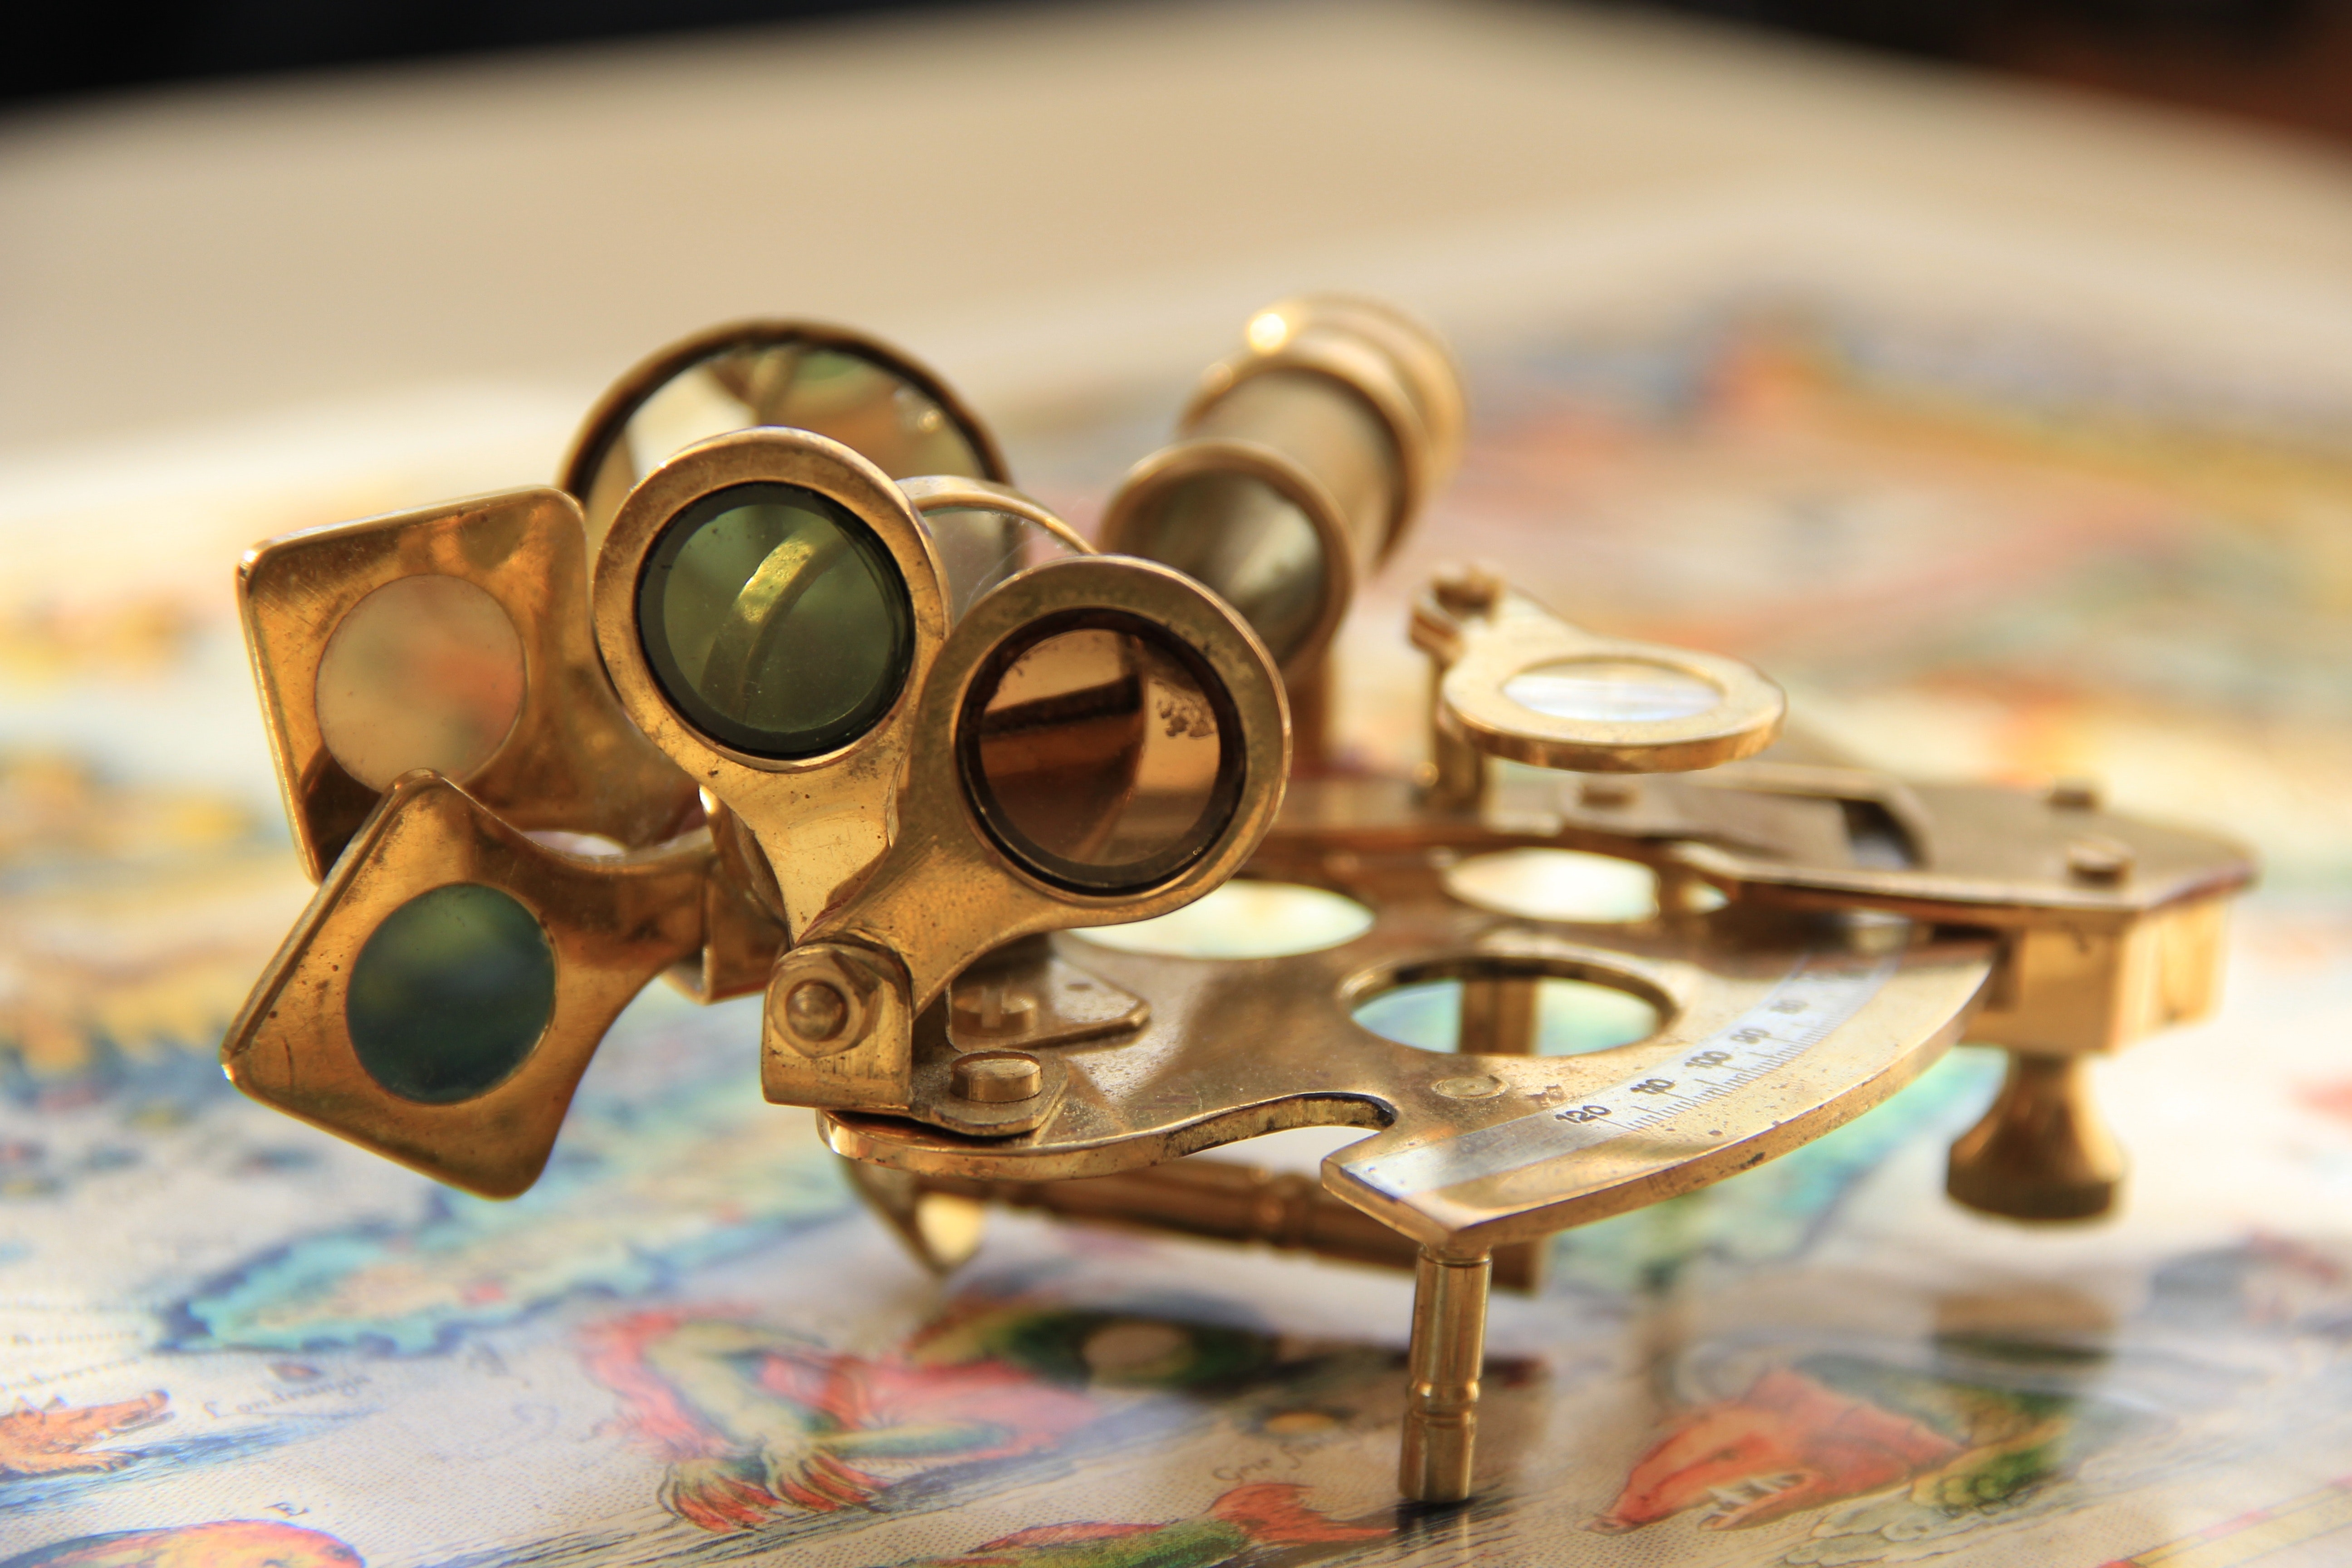
personal protective equipment, auto part, ammunition, metal, brass